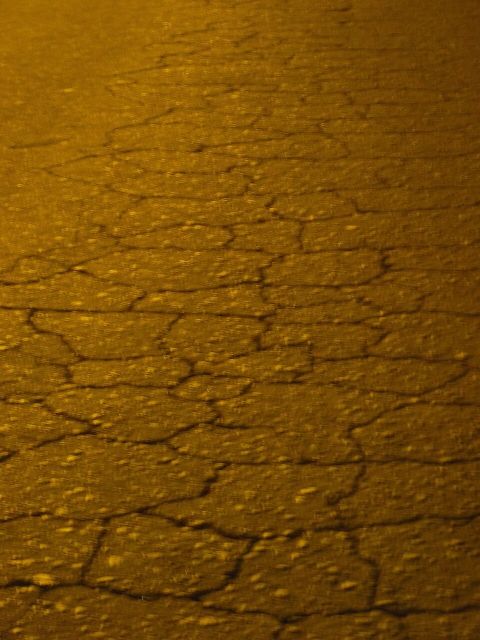
Road surface condition: damp